Cada quién su lucha

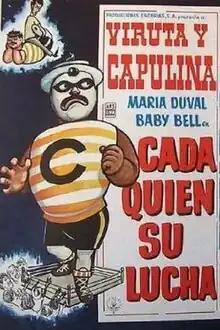
Theatrical poster

Cada quién su lucha is a 1966 Mexican comedy film directed by Gilberto Martínez Solares and starring the double act Viruta y Capulina, performed by Marco Antonio Campos and Gaspar Henaine, co-starring María Duval and Baby Bell.